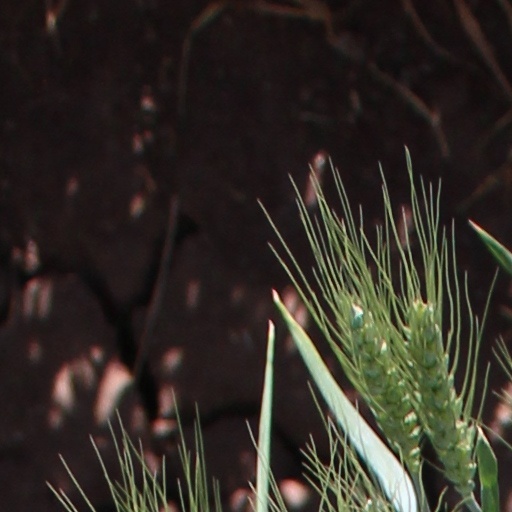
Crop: wheat